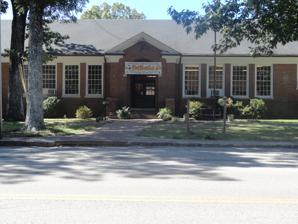
Building: Nathan L. Bachman School
Country: United States of America
Year built: 1937
United States historic place Nathan L. Bachman School U.S. National Register of Historic Places Show map of Tennessee Show map of the United States Location 281 Anderson Pike, Walden, Tennessee Coordinates 35°9′47″N 85°19′20″W / 35.16306°N 85.32222°W / 35.16306; -85.32222 Area 5 acres (2.0 ha) Built 1937 Built by Condra, R.M. & Co. Architect R.H. Hunt & Co. Architectural style Colonial Revival NRHP reference No. 01000381 Added to NRHP April 17, 2001 The Nathan L. Bachman School is a former elementary school located near Signal Mountain, Tennessee .  The building was listed on the National Register of Historic Places in 2001. In 2017, it is used as the Bachman Community Center . History The Nathan L. Bachman School was built in 1937, and designed by the firm of R. H. Hunt and Company .  It was built under the Public Works Administration with funding from the Federal Emergency Administration of Public Works, at a cost of about $57,000.  The school was named for Nathan L. Bachman , a prominent local lawyer and politician.  It was built to replace older and obsolete schools in the area.  In 1955, two additions were added to the original structure.  It functioned as a school until 2000, when its students were transferred to Nolan Elementary School.  It now functions as a community center under the name, Bachman Community Center. Architecture The Nathan L. Bachman School building is an example of Colonial Revival architecture.  Prominent features reflective of this style include the front brick portico , fanlights over the main entrance and auditorium windows, red brick facade, multi-light window sashes , panel doors, and an overall symmetrical design, with the main entrance in the center flanked by equally-spaced windows. References